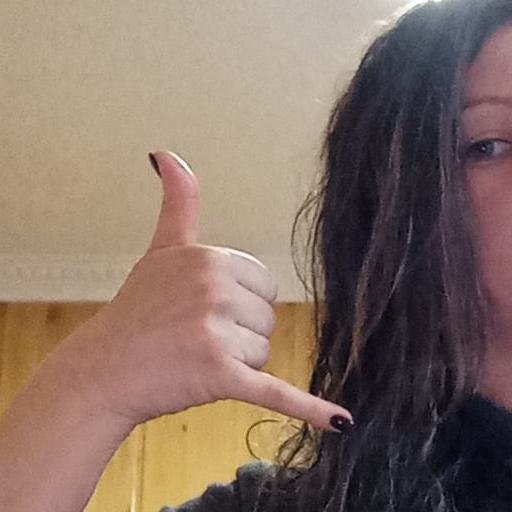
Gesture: call